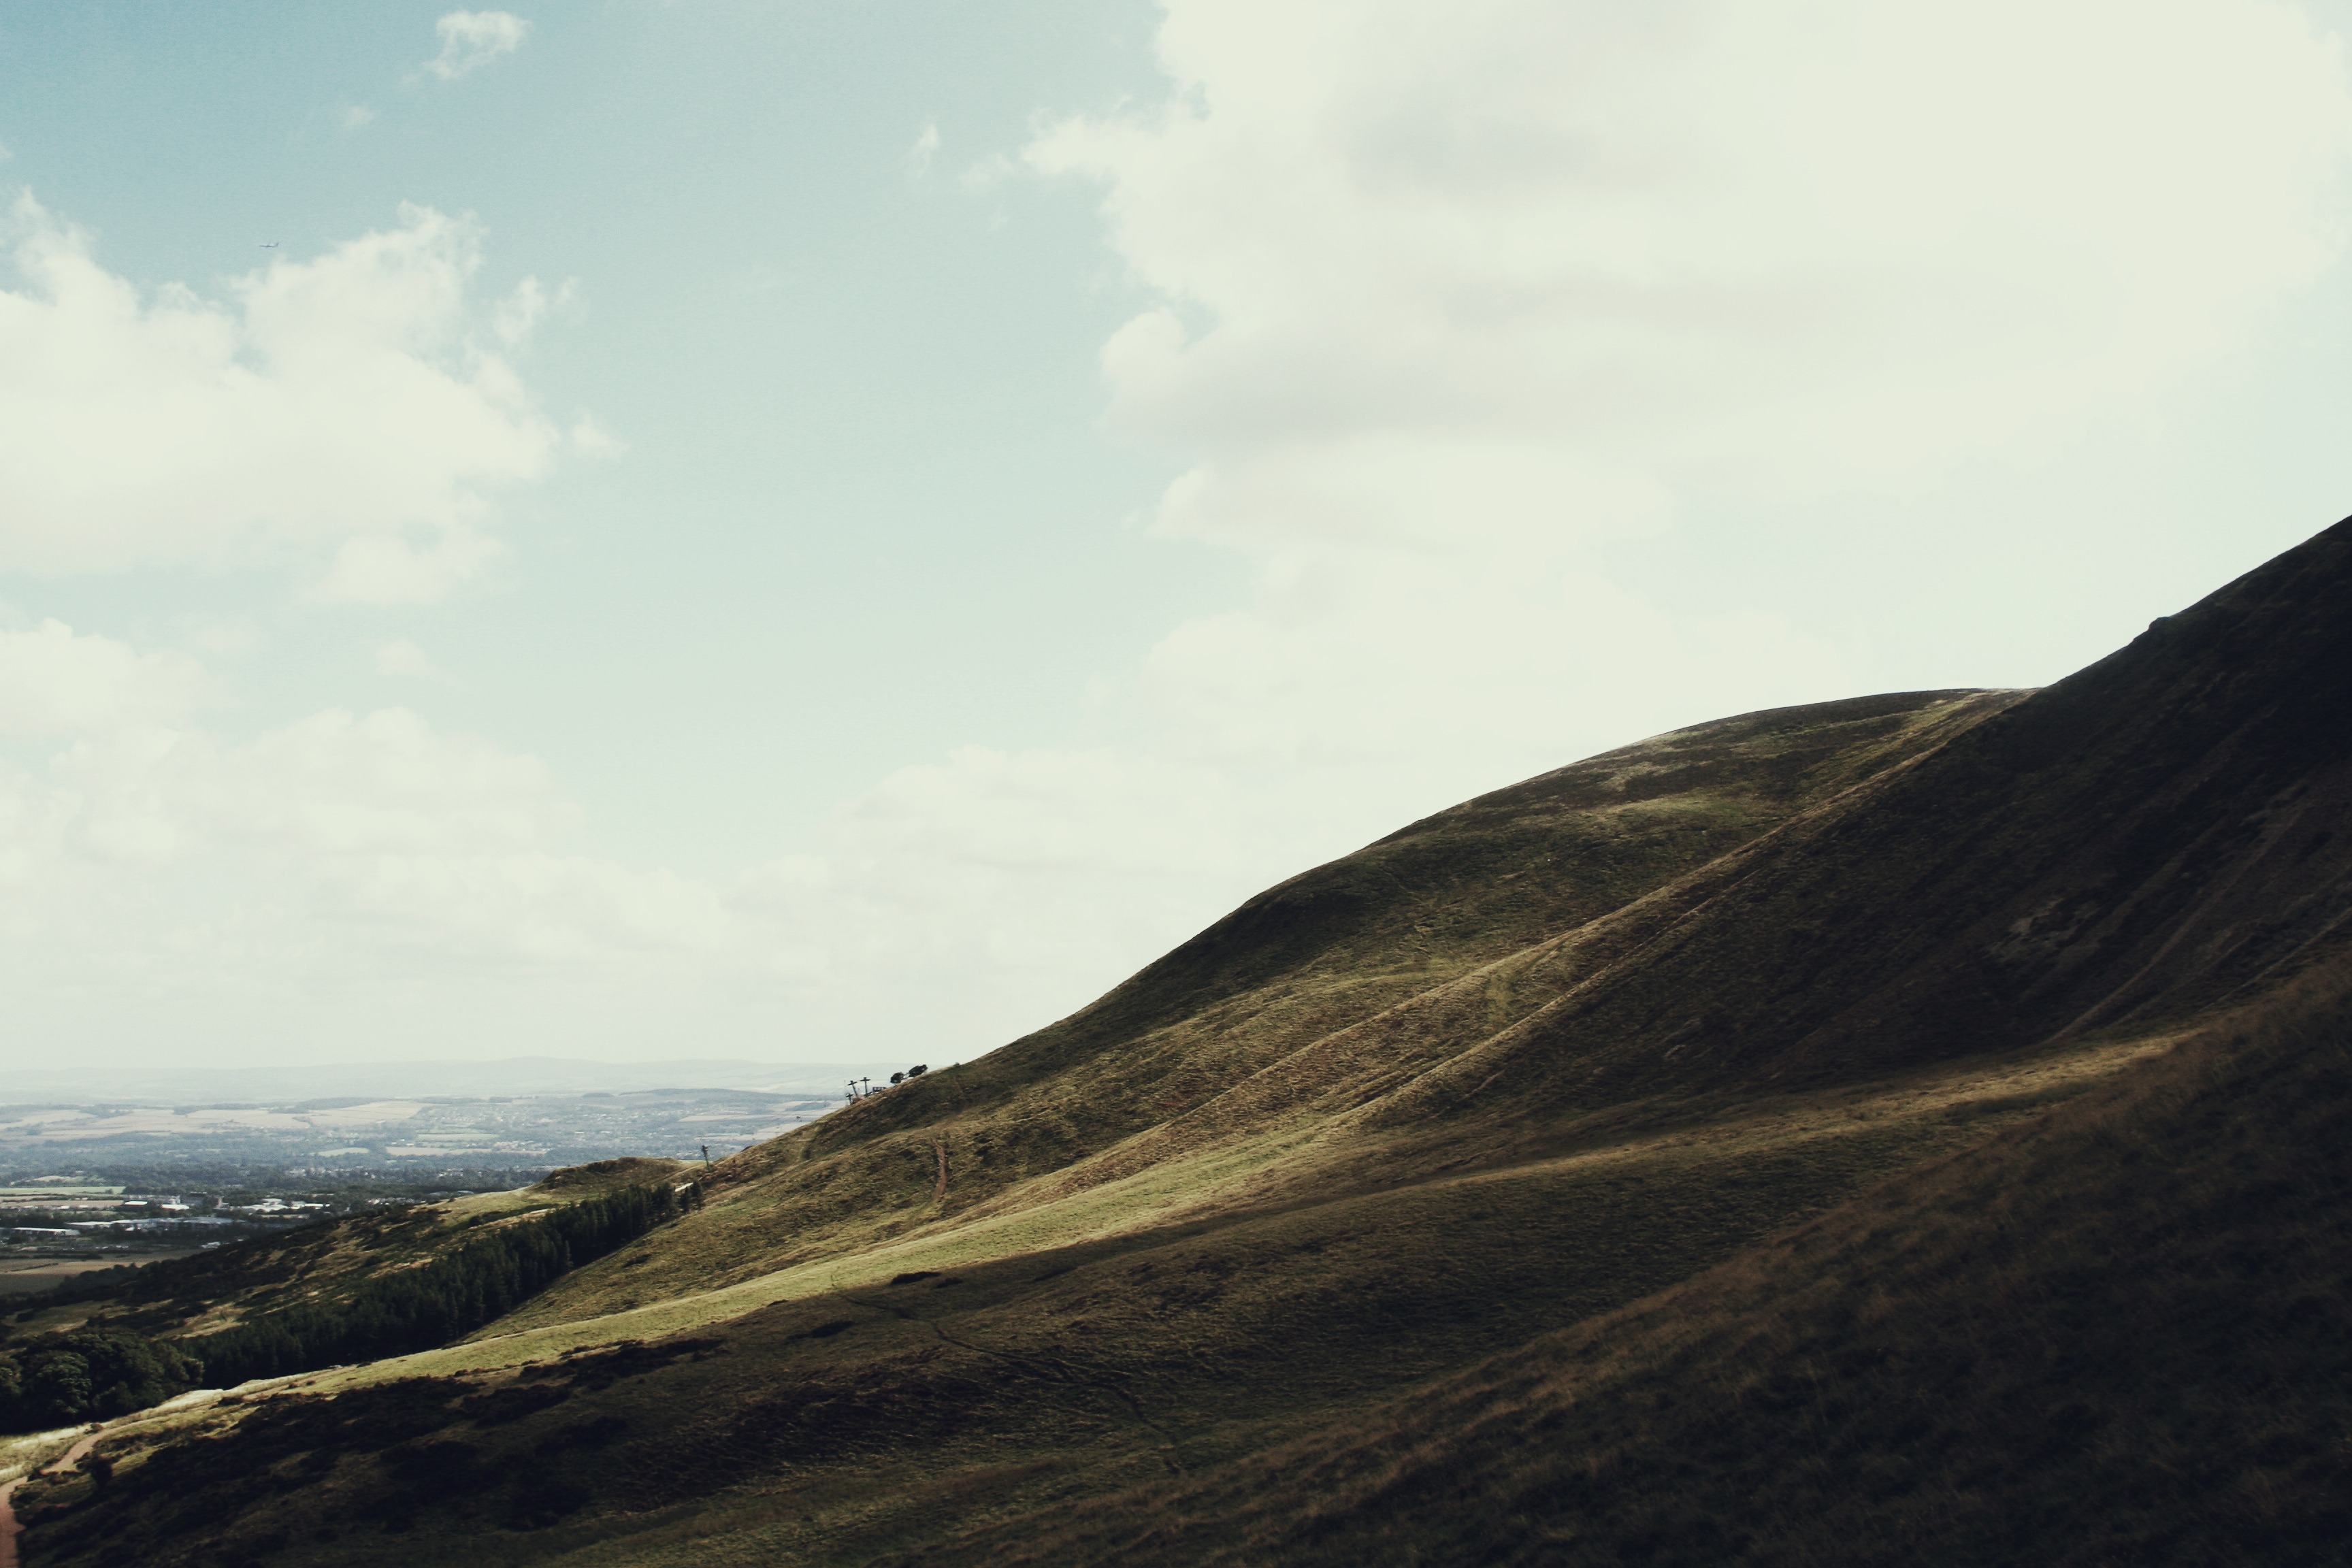
landscape, sea, coast, nature, outdoor, horizon, wilderness, mountain, cloud, sky, sun, air, hill, view, land, mountain range, cliff, wild, environment, green, tranquil, scenic, natural, scenery, weather, blue, highland, terrain, ridge, summit, cloudscape, outdoors, hills, clouds, mountains, climate, plateau, day, fell, loch, meteorology, landform, geographical feature, atmospheric phenomenon, mountainous landforms